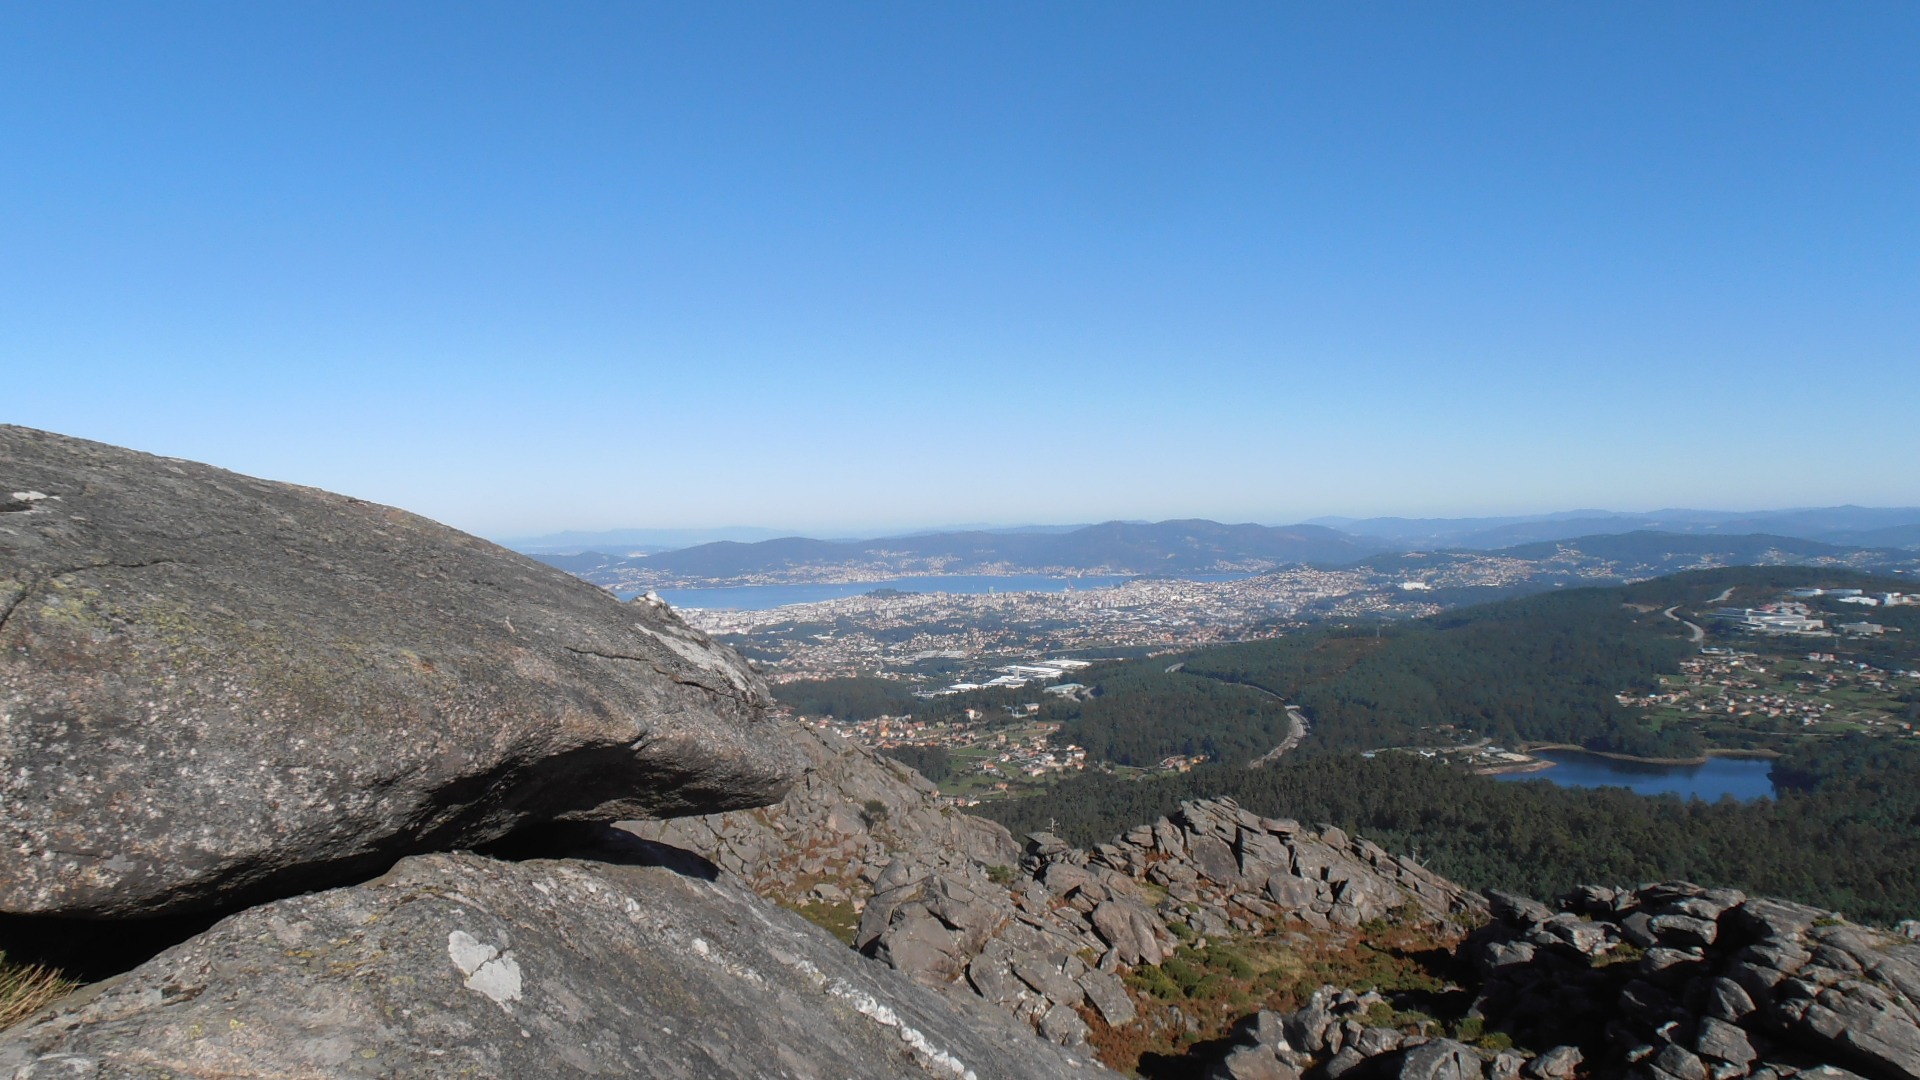
landscape, rock, wilderness, walking, mountain, hiking, trail, adventure, mountain range, terrain, ridge, summit, geology, plateau, fell, vigo, mountain pass, mountainous landforms, mount gali eiro